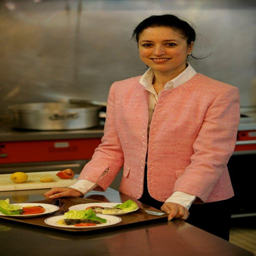
A woman standing in a kitchen with a tray of food.
A woman standing in a kitchen before a tray with prepared food on it
A woman standing with a tray of food
A lady with a tray that has three plates of food on it.
A woman has a tray of three plates.